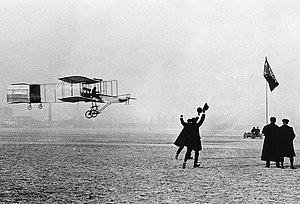
Cette page concerne l'année 1908 du calendrier grégorien.